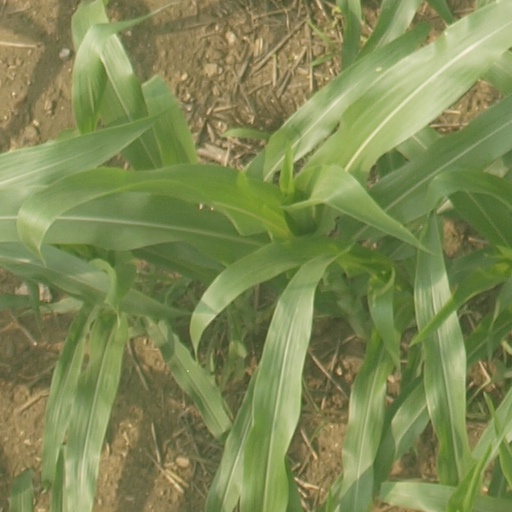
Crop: maize; corn